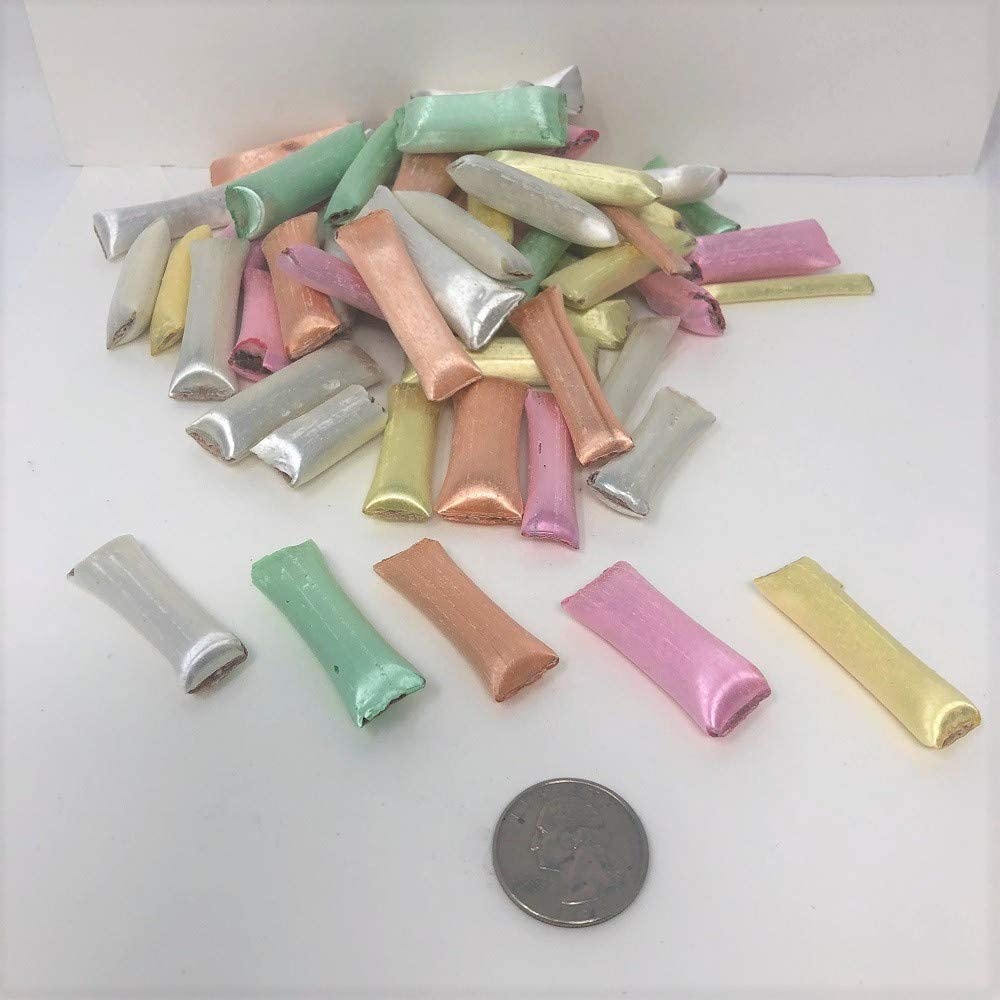
Item Name: Old Fashion Chocolate Straws Pastel 1 pound chocolate filled straws
Value: 16.0
Unit: Ounce

Price: 23